Kirby Smart

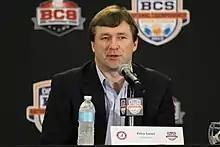
Smart with Alabama in 2013.

Smart has had 6 of his assistant coaches become head coaches at the FBS level: Shane Beamer for South Carolina, Sam Pittman for Arkansas, Mel Tucker for Colorado and Michigan State, Dan Lanning for Oregon, Fran Brown for Syracuse, and Dell McGee for Georgia State.